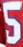
Number: 5